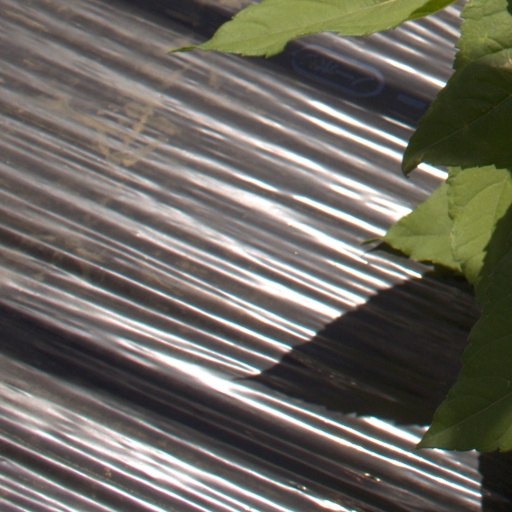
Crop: Jerusalem artichoke